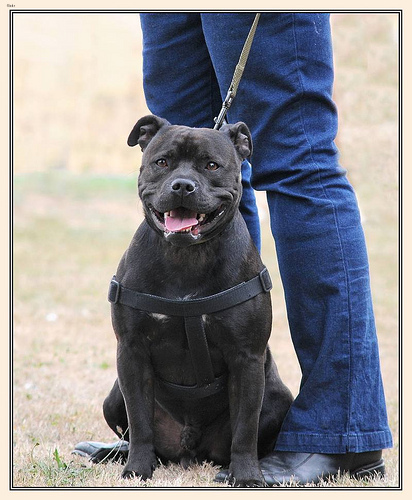
Animal: dog
Breed: staffordshire_bull_terrier